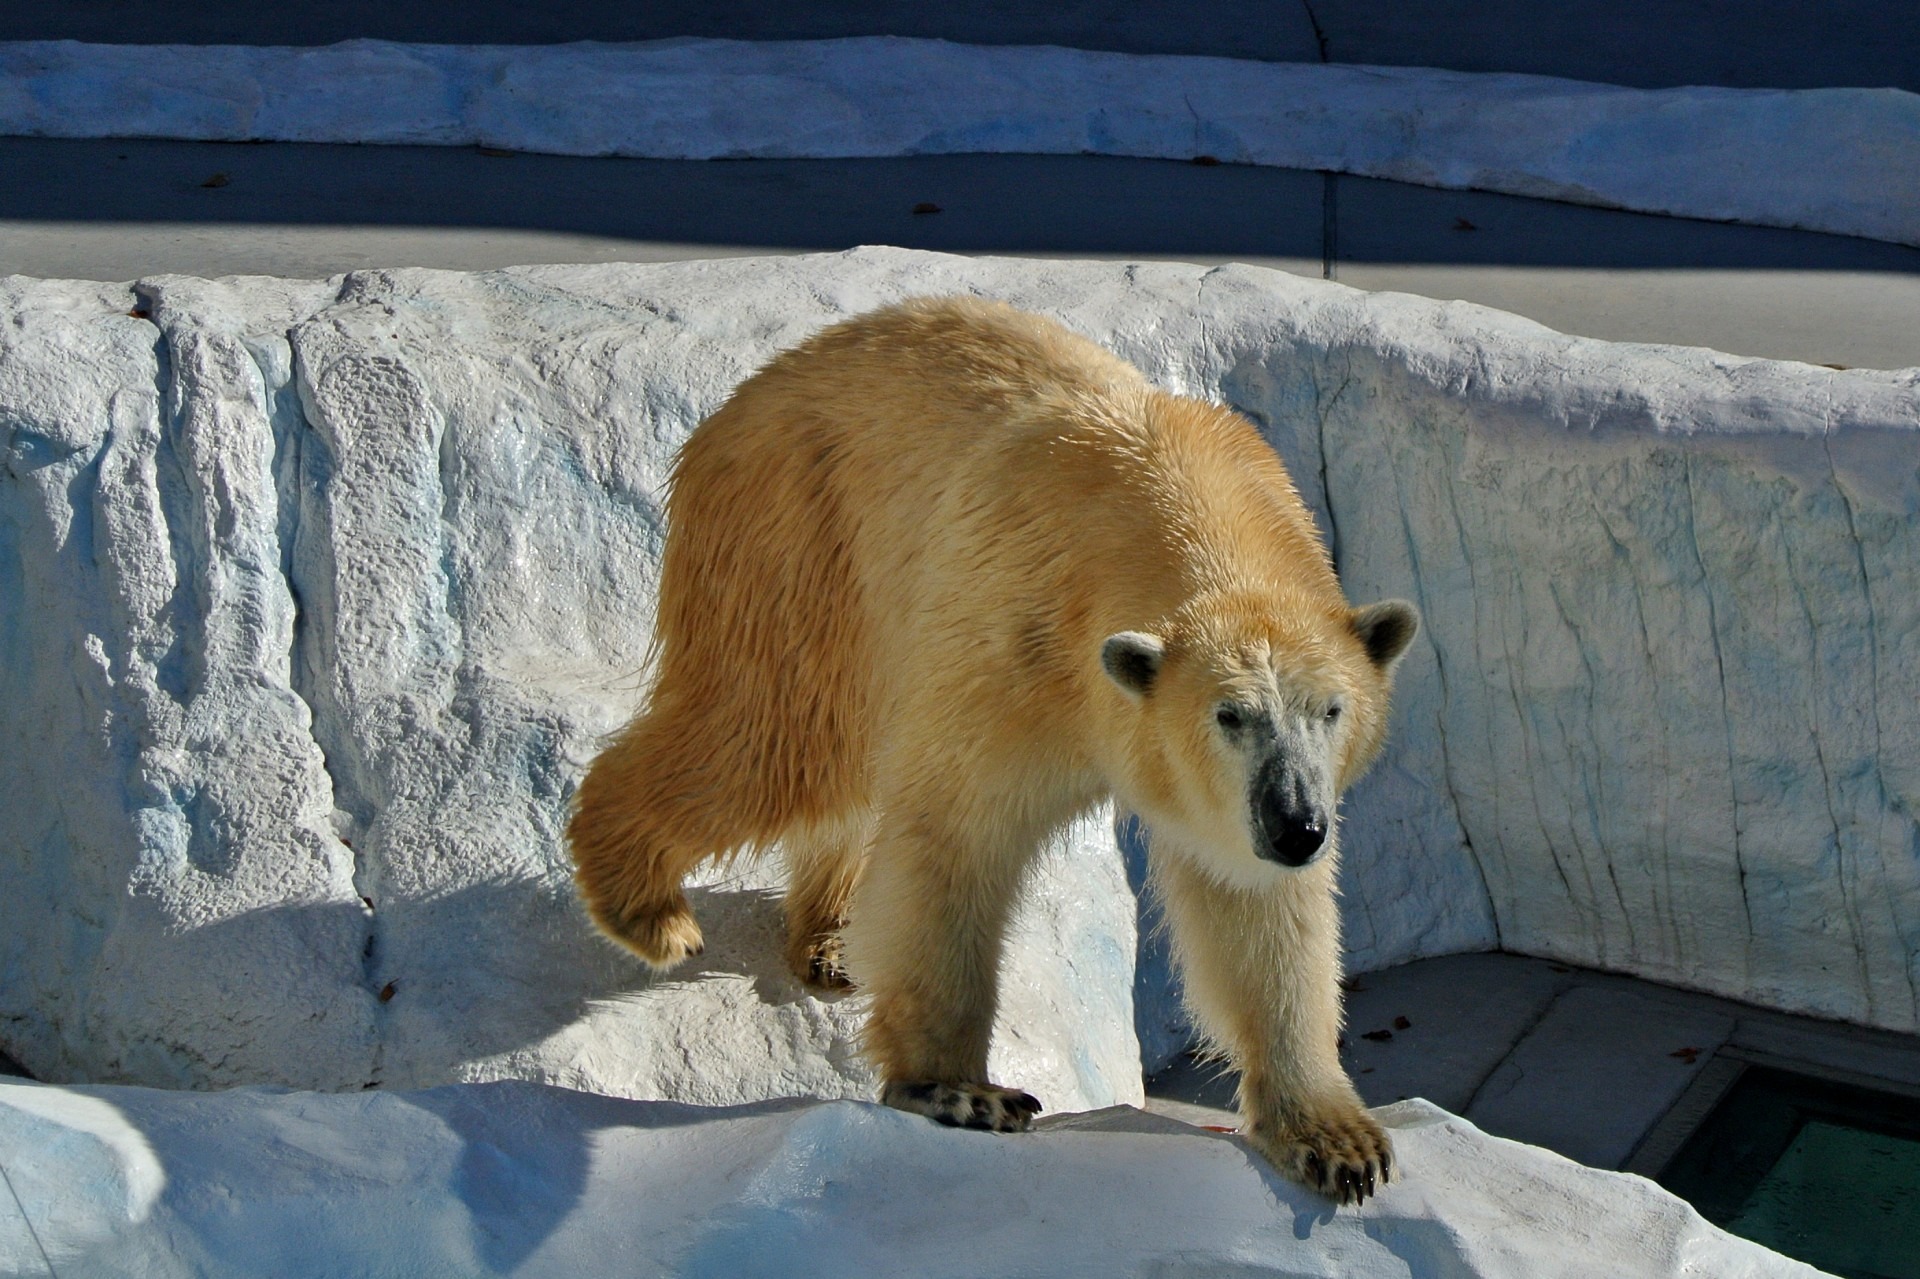
nature, wilderness, snow, winter, animal, bear, wildlife, wild, environment, zoo, mammal, arctic, fauna, polar bear, outdoors, zoology, vertebrate, species, dog breed group